Lotus Europa S

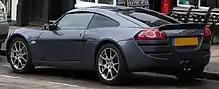
Lotus Europa S

The Europa S features a larger boot (trunk), greater sound-proofing and easier cabin access due to the lower chassis sides and higher roof line. The Europa S includes creature comforts such as air conditioning, a sound system, leather interior and interior carpeting as standard equipment reflecting its grand touring nature.